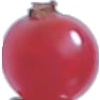
Label: Redcurrant 1